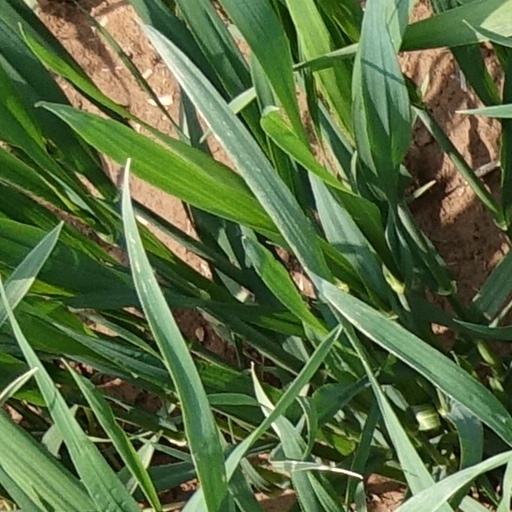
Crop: wheat